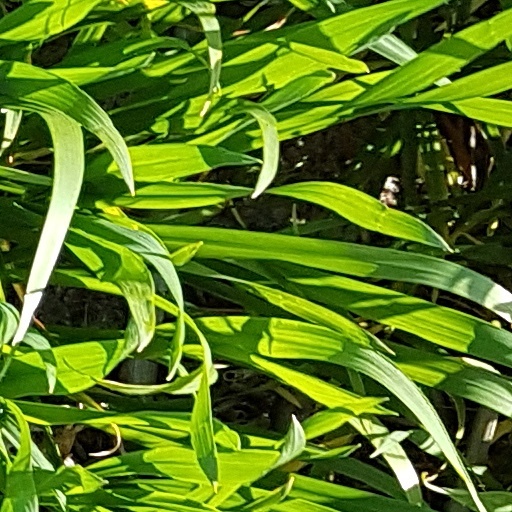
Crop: wheat